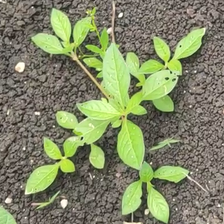
Weed species: Lamber_Quarter_plant(Chenopodium )